10th Connecticut Infantry Regiment

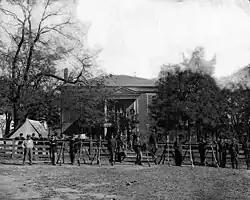
Federal soldiers at the courthouse, April 1865

The men of the Tenth were pressed into action once again in pursuit of the retreating Robert E. Lee. Lee withdrew from Richmond to Danville, Virginia and looked to link up with General Johnston's army in North Carolina. At dawn, on April 9, Lee tried to break through Union lines near Appomattox Station, 100 miles west of Richmond. After an initial surge forward by the Confederate troops, the Tenth and First Connecticut Cavalry blocked Lee's escape. The war lost, Lee signed the surrender of the Army of Northern Virginia, just hours later, at Appomattox Court House. The 10th Connecticut was present.